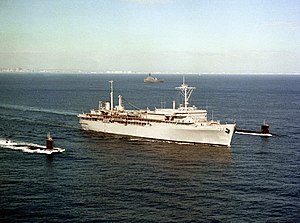
Forsyningsskib (militær) / Tendere
Den amerikanske ubådstender USS Dixon
Et militært forsyningsskibs formål er, som navnet antyder, at forsyne krigsskibe med brændstof, proviant, ammunition og andre fornødenheder til søs, anker eller i havn. Formålet er at kunne forøge krigsskibes evne til at operere i længere tid uden at skulle søge i havn for at hente nye forsyninger. Forsyningsskibe forsyner generelt kun mariner, men de andre værn kan også have en slags forsyningsskibe som eksempelvis de amerikanske Prepositioning Ships.